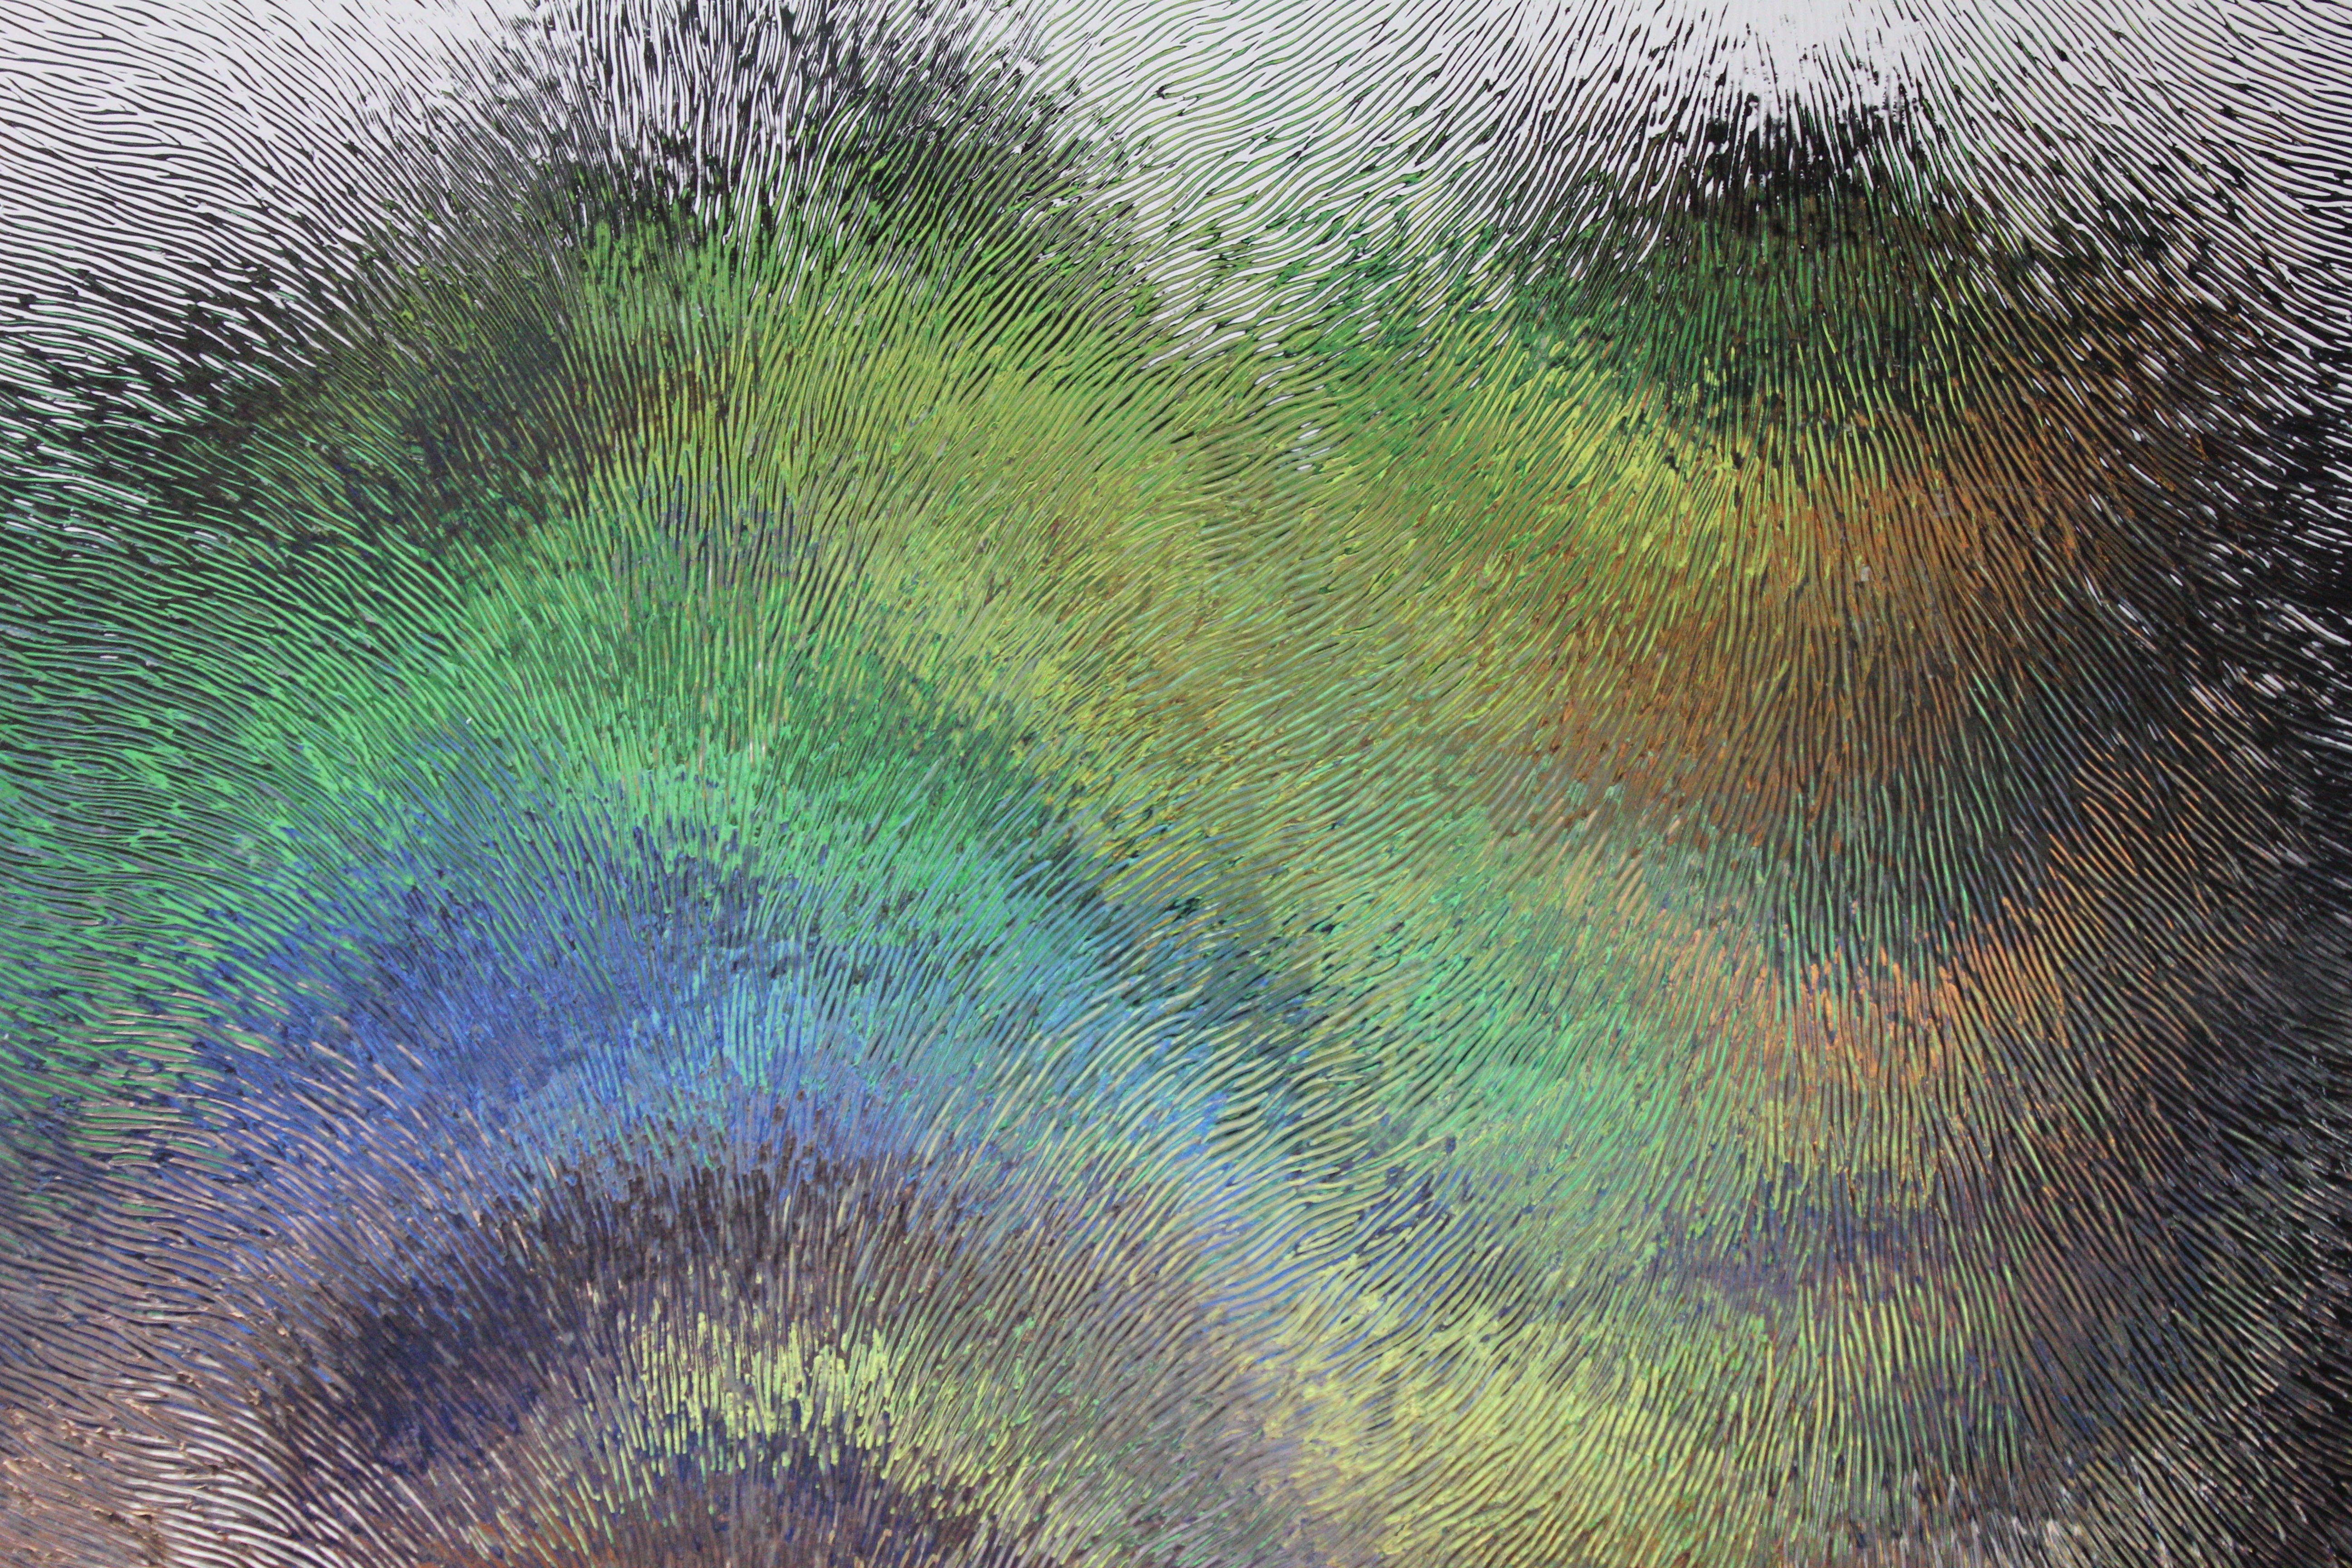
tree, grass, abstract, texture, flower, frost, pattern, green, color, botany, flora, fauna, coral, colour, art, psychedelic, background, decorative, alien, strange, peafowl, backdrop, ecosystem, ghostly, visual art, special effect, frosted glass, sensory perception, grass family, weird zombie like, sfx